Armavir Province

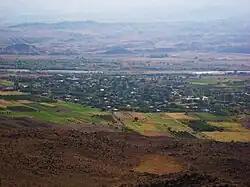
The village of Yervandashat. The heights in the background are the site of ancient Yervandashat

After the fall of the Russian Empire in 1917, the Ottoman Army intended to crush Armenia and seize the Russian Transcaucasia and the oil wells of Baku. In May 1918, the Ottoman forces attacked Eastern Armenia in 3 fronts. At the northern front, the Ottomans reached Karakilisa (nowadays Vanadzor) on May 20 almost without resistance. The 2nd front was through the town of Aparan while the 3rd and largest front was through the town of Sardarabad (nowadays Araks) in the Armavir region. On May 21, the detachment of "Zihni Bey" defeated an Armenian unit composed of 600 infantry and 250 cavalry, and then took over Sardarabad. Afterwards, the Ottoman forces advanced towards the village of Yeghegnut. The Armenian offensive led by Daniel Bek-Pirumian and Movses Silikyan was launched in 22 May. As a result of the decisive Armenian victories over the Turks on the 3 fronts of Sardarabad, Abaran, and Gharakilisa, the Armavir region became part of the independent Armenia by the end of May 1918.